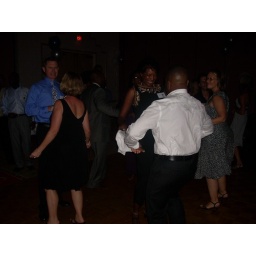
Keith dancing with Ms. Peppers.  Pam Reeves in the back ground and Hope Givens in the black dress.